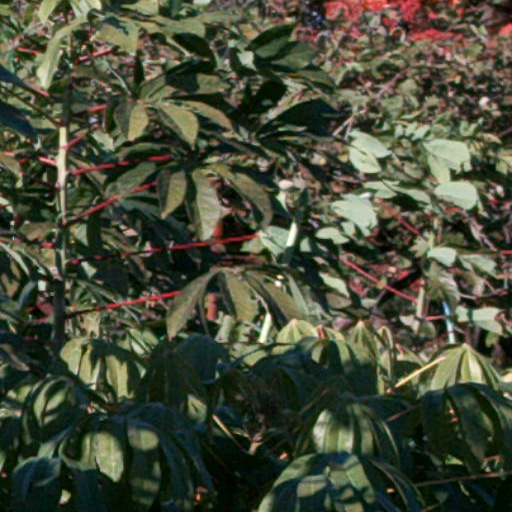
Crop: cassava